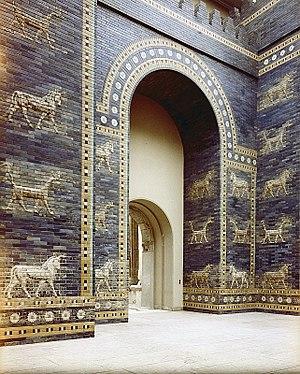
Walter Andrae, né le 18 février 1875 à Anger près de Leipzig et mort à Berlin le 28 juillet 1956, était un archéologue, architecte et muséologue allemand.